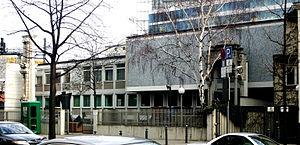
La synagogue de la Fasanenstraße était l'un des principaux lieux de culte israélite de Berlin. Établie sur la Fasanenstraße, une élégante artère du centre-ville de la capitale allemande, cette imposante synagogue néo-byzantine fut saccagée et incendiée durant le pogrom de la Nuit de Cristal.